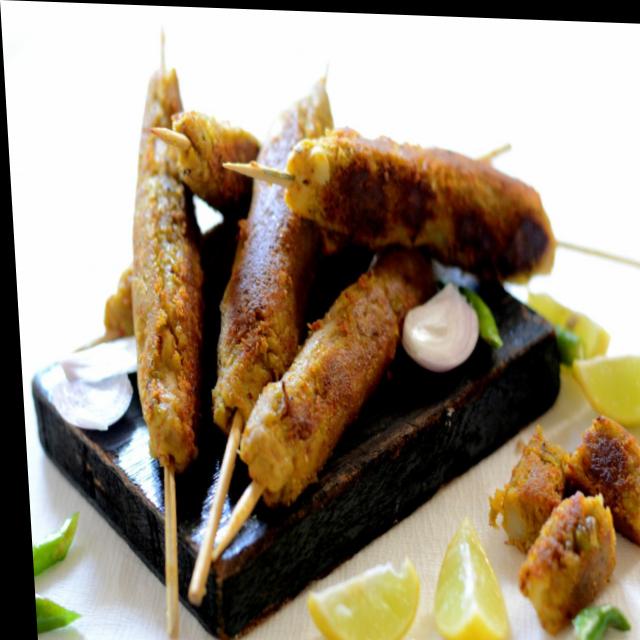
Dish: kebab